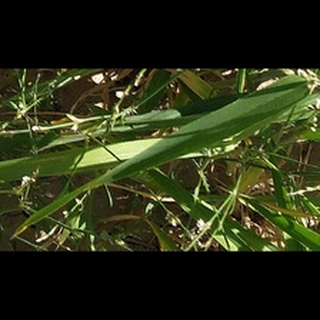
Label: healthy_wheat